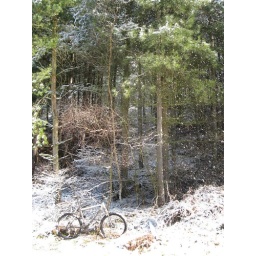
Two probelms with having a white bike - dirty quickly ... or invisible in the snow